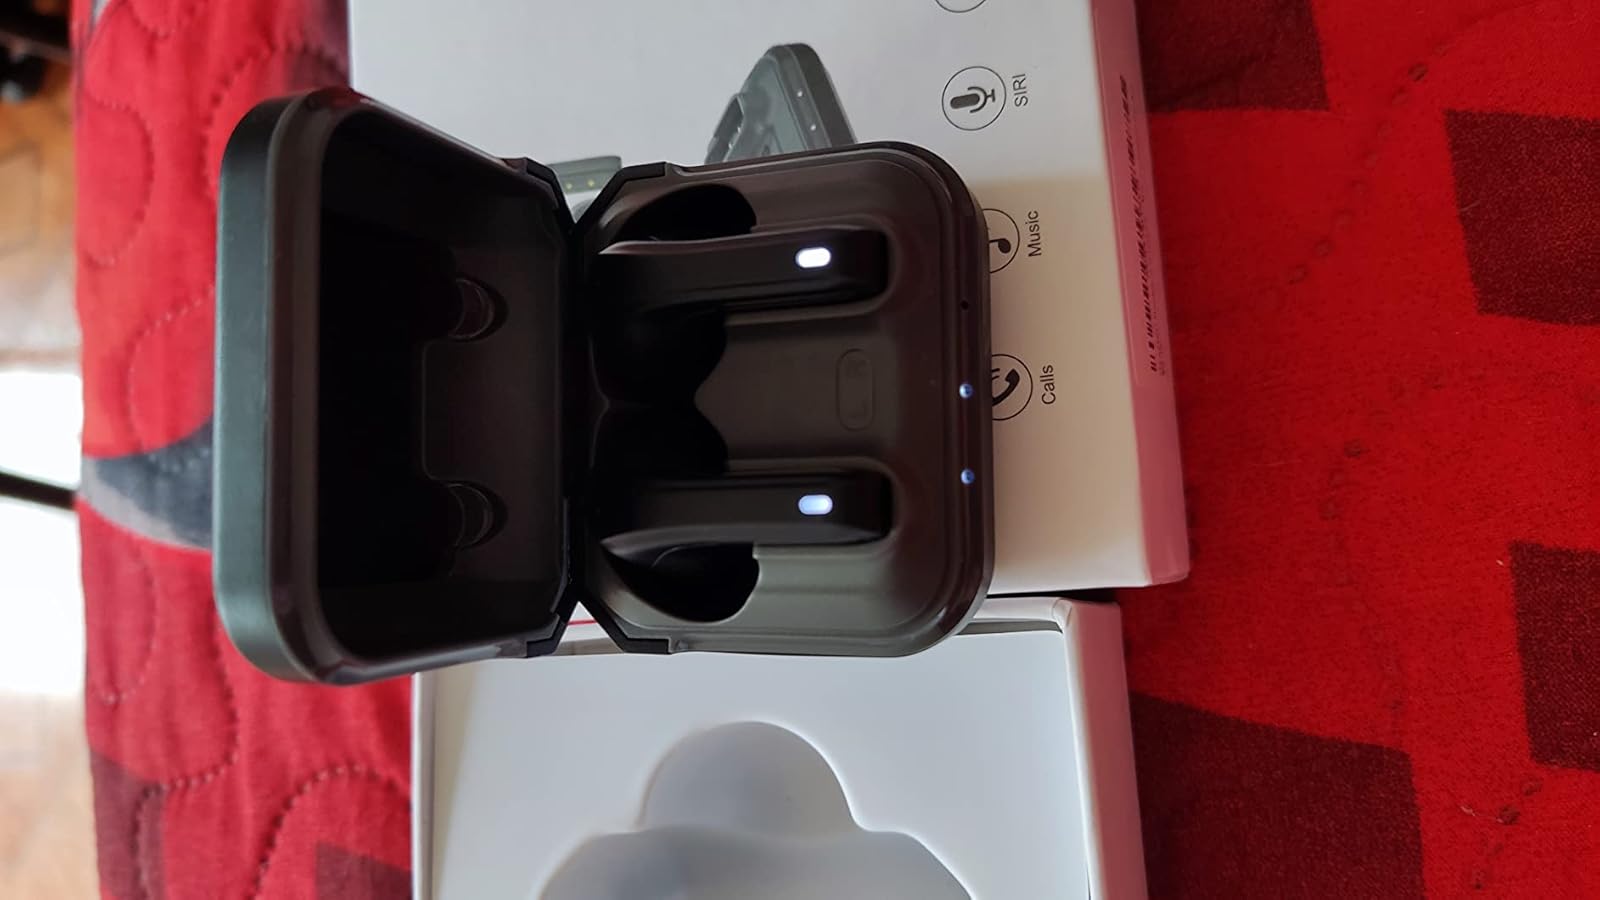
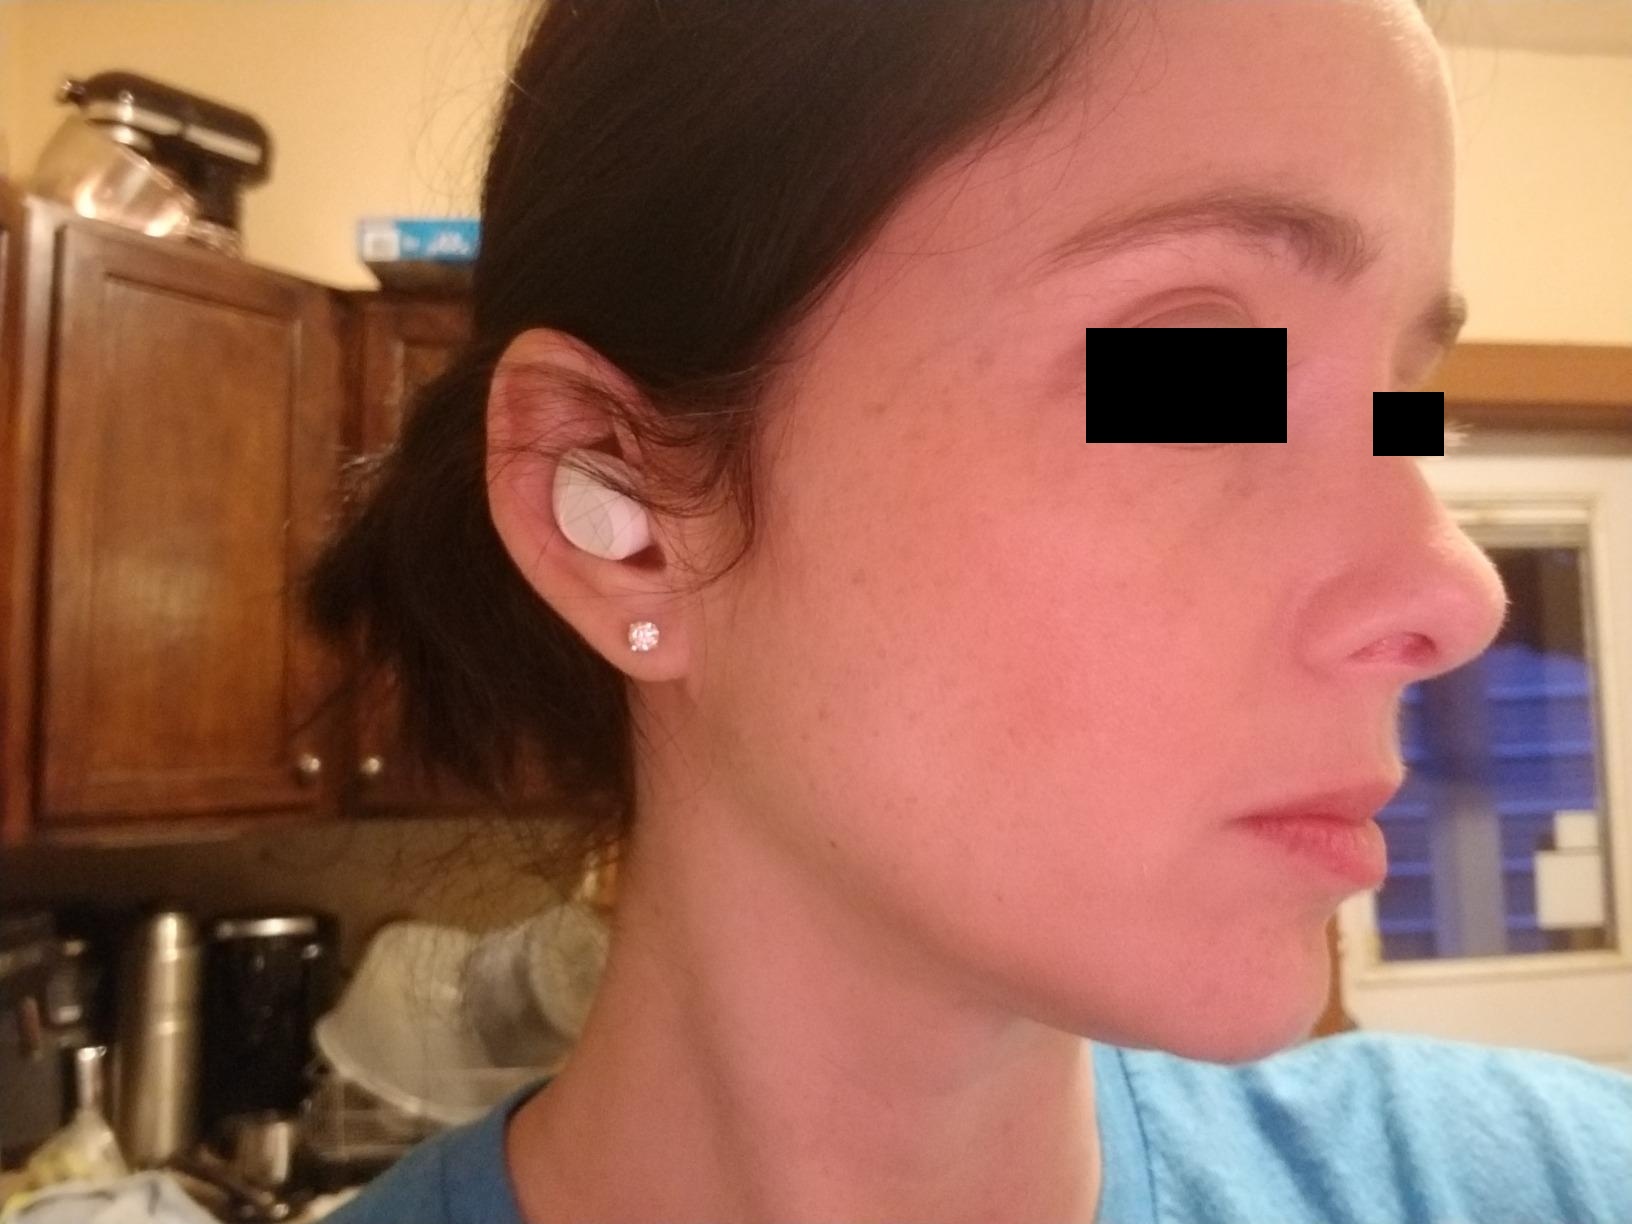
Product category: earbuds
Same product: no